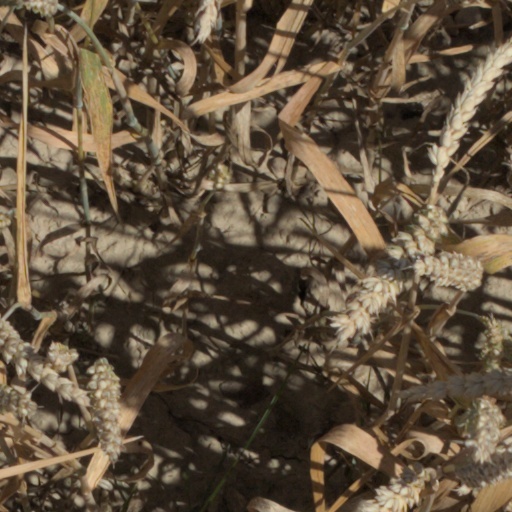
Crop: wheat